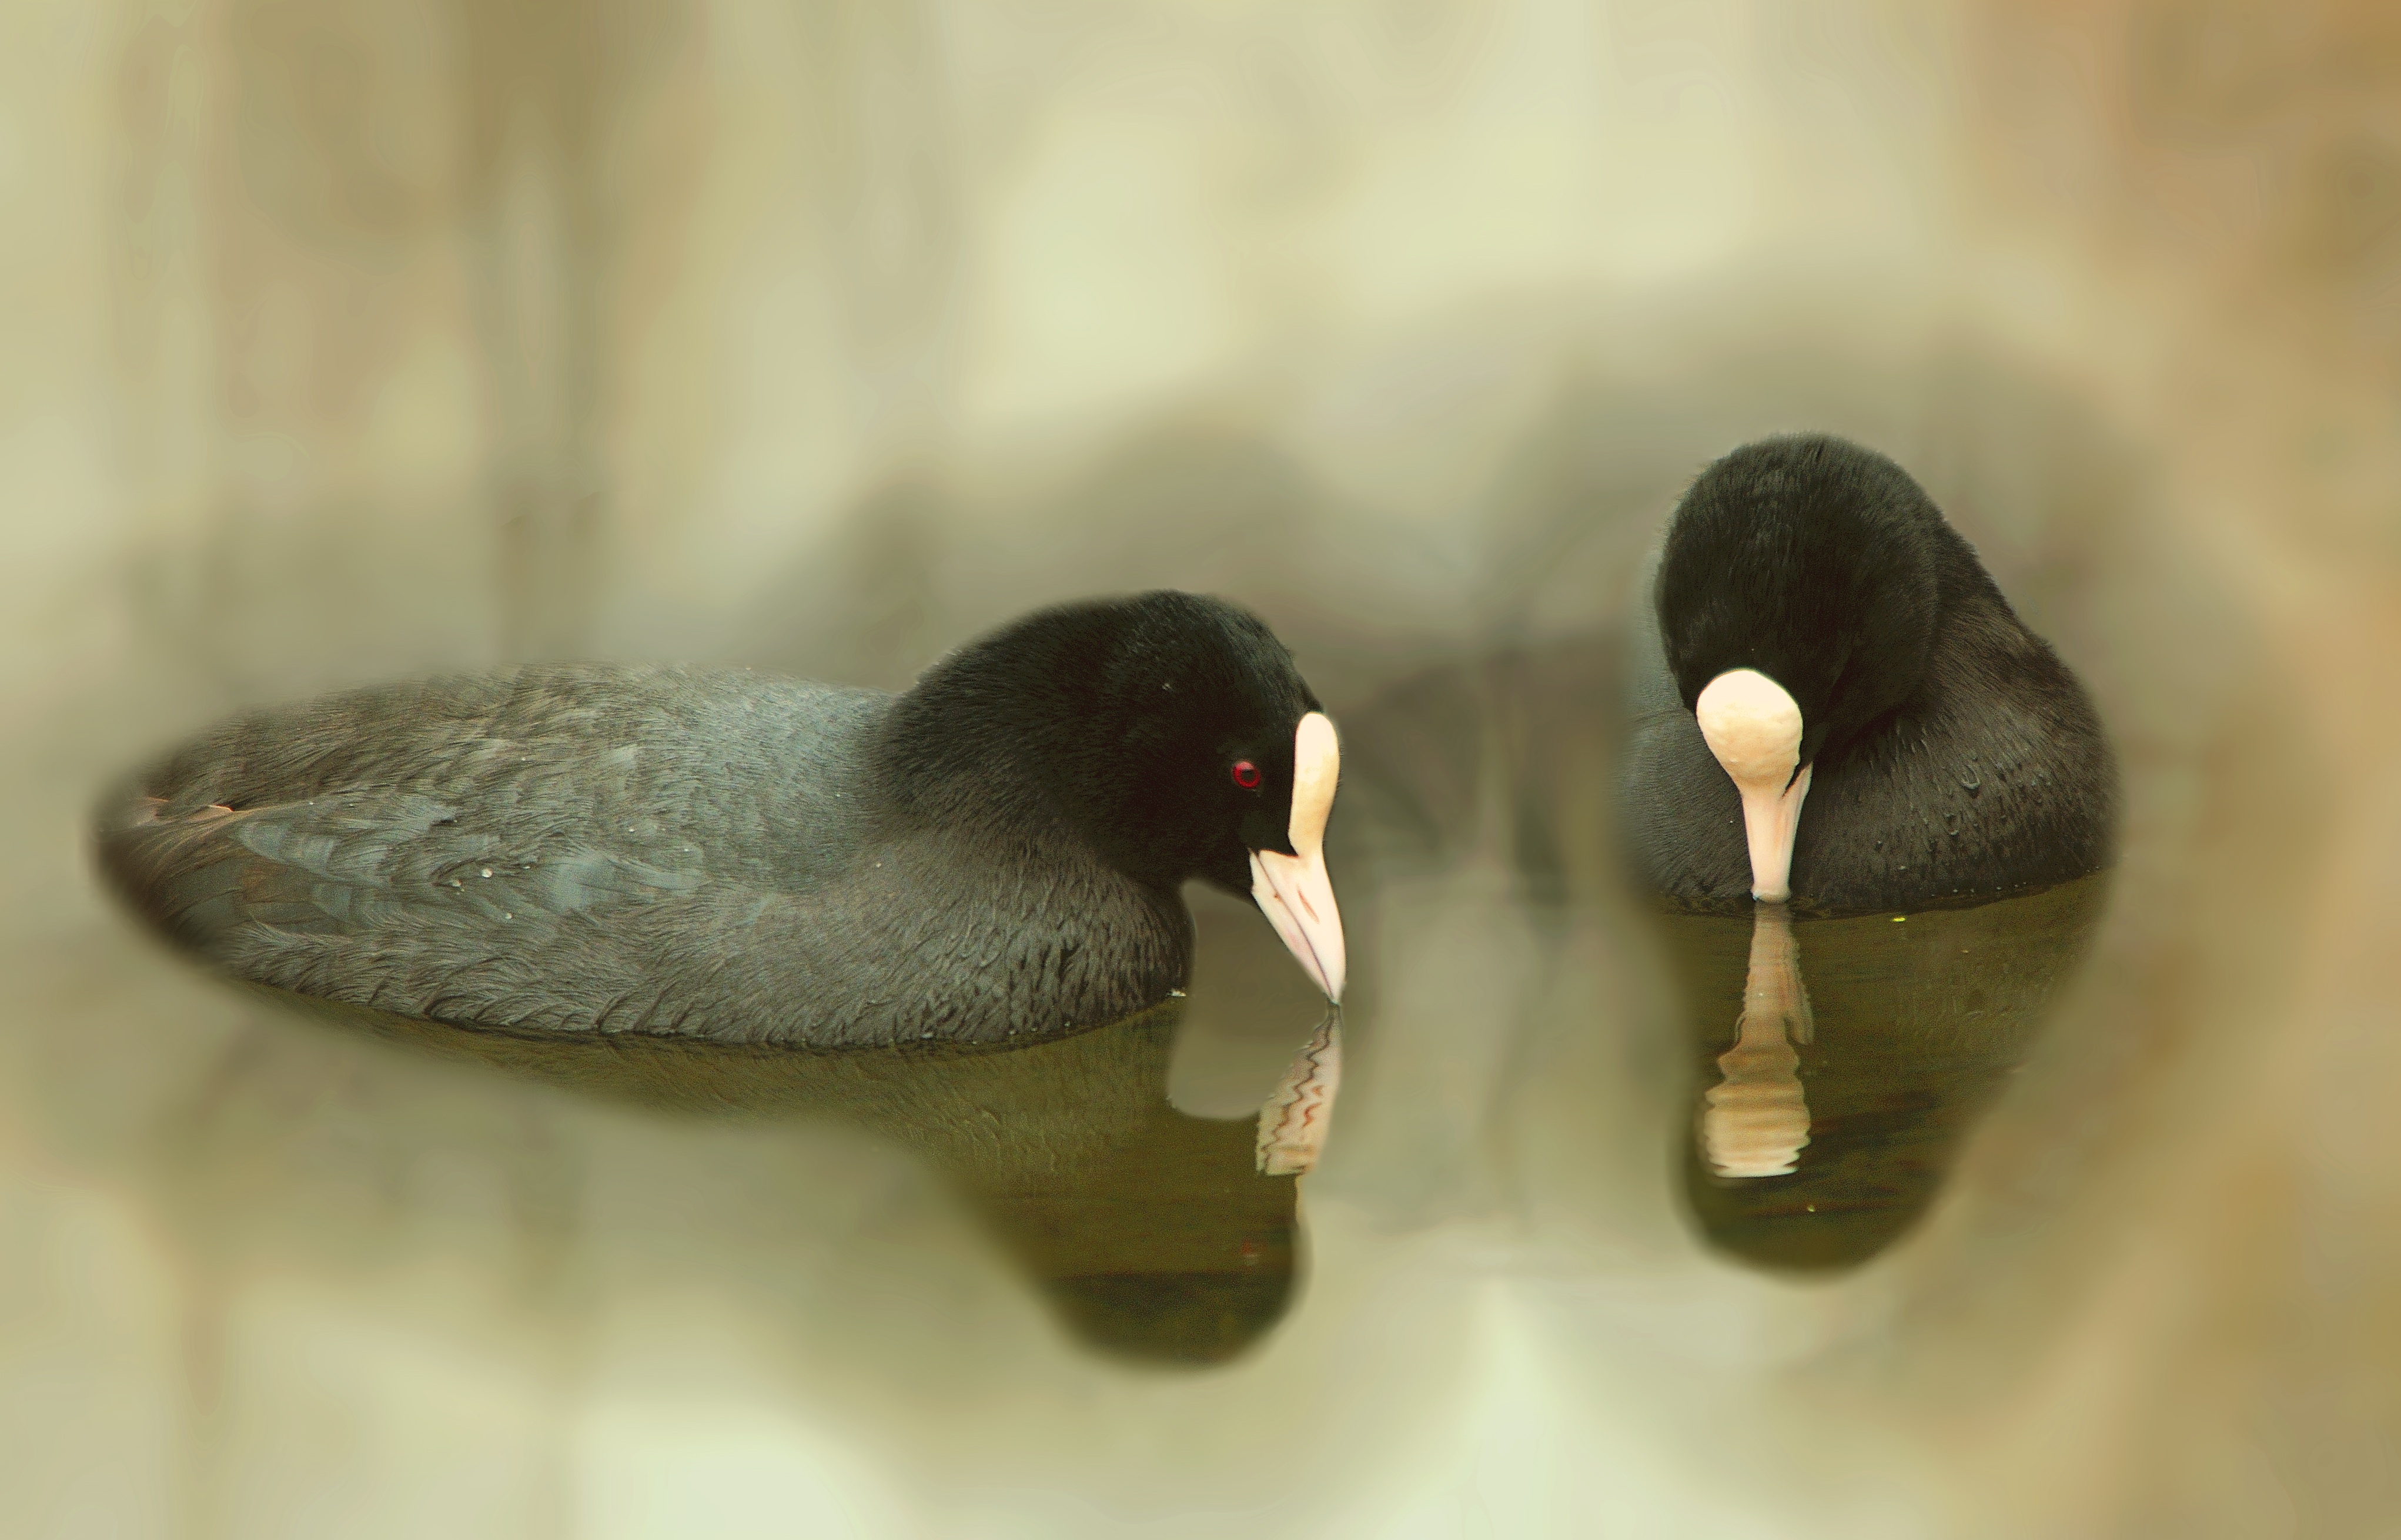
nature, bird, wing, wildlife, beak, fauna, close up, birds, duck, vertebrate, waterfowl, water bird, mallard, coots, ducks geese and swans